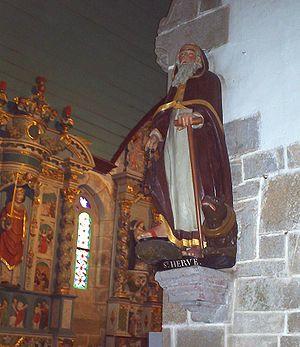
René Largillière est un avocat et un historien français.